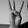
ASL letter: W